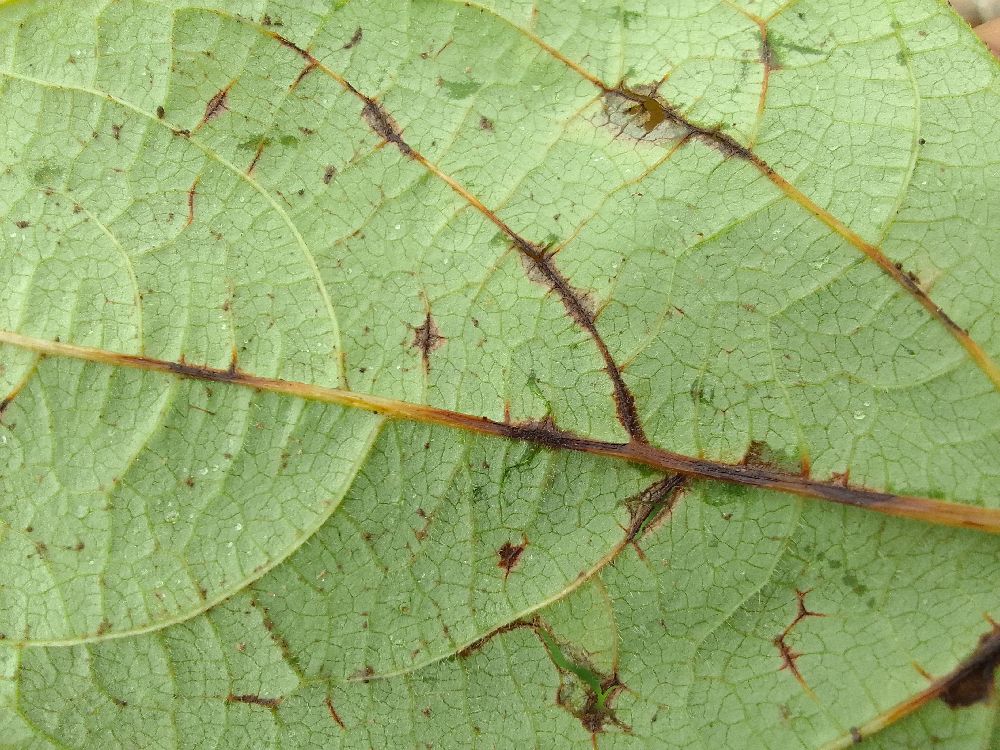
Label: anthracnose